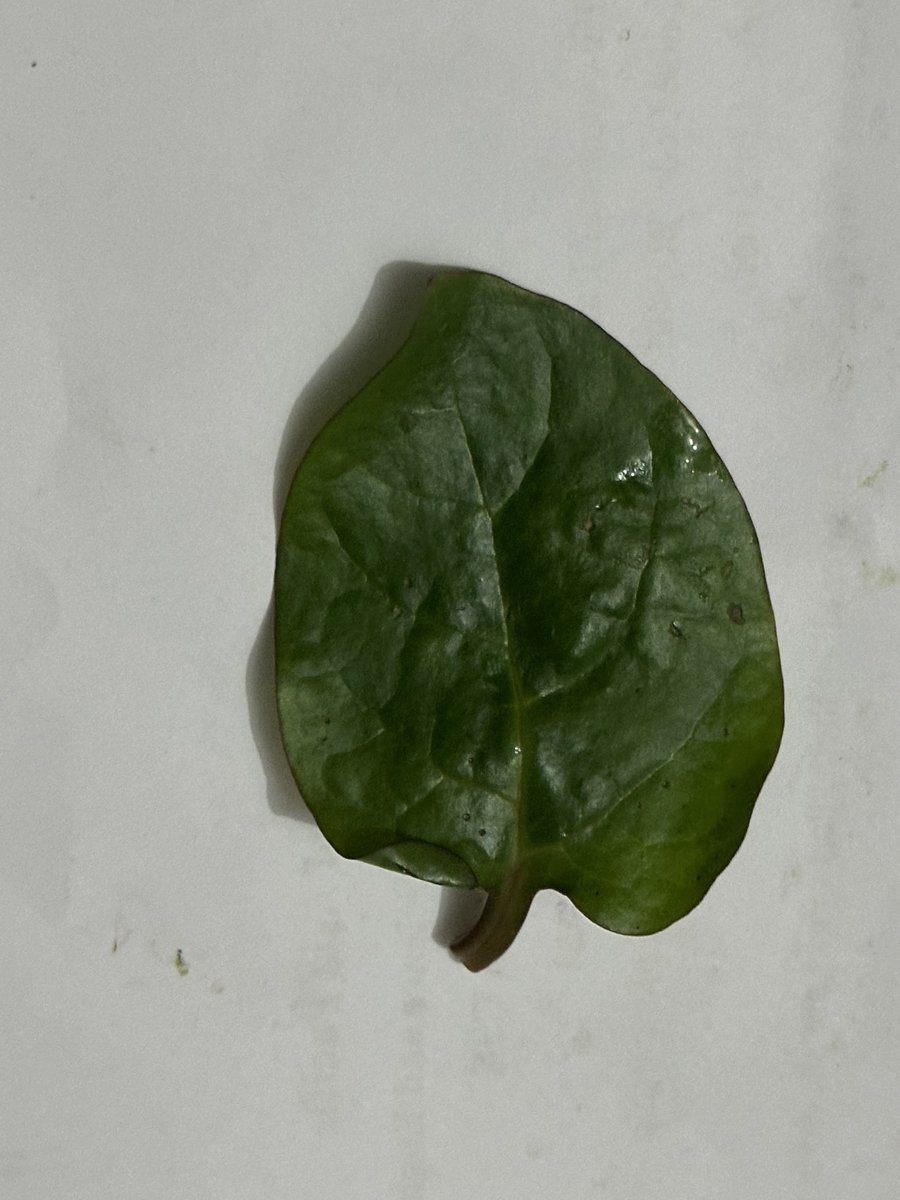
Label: Bacterial-Spot